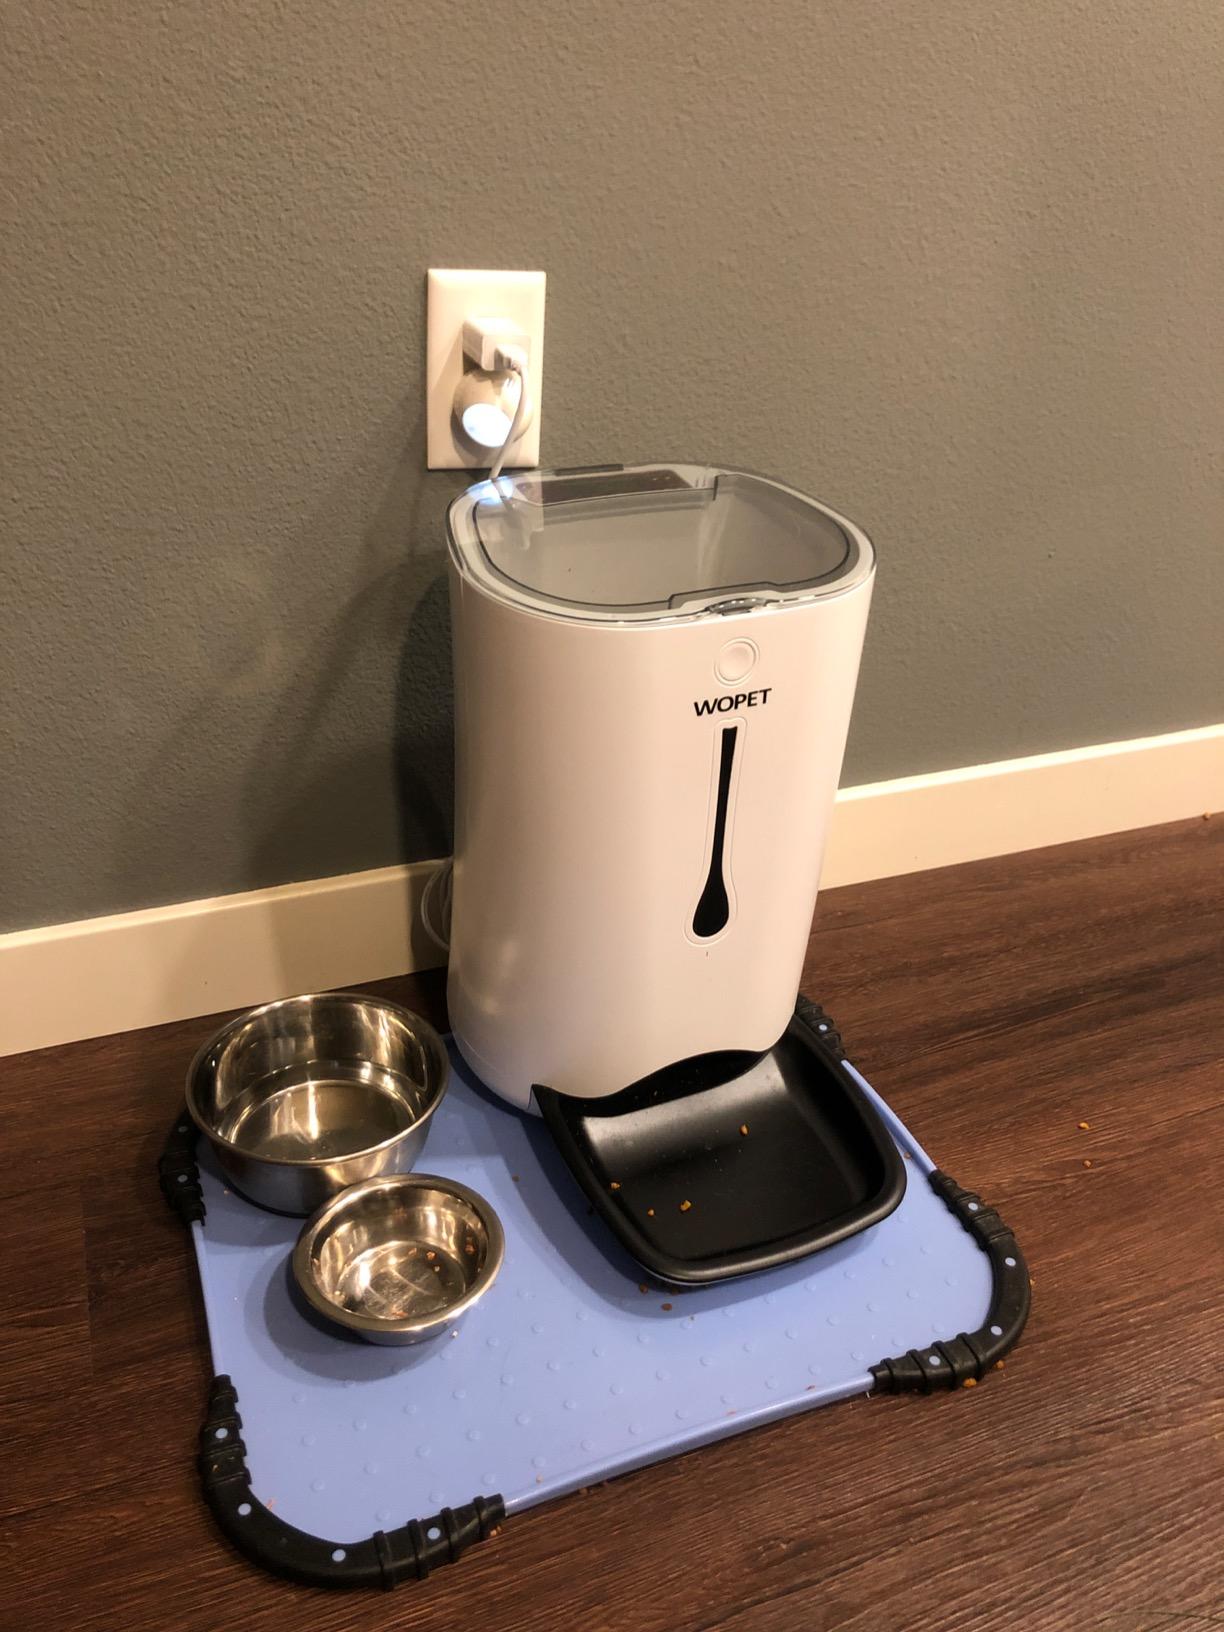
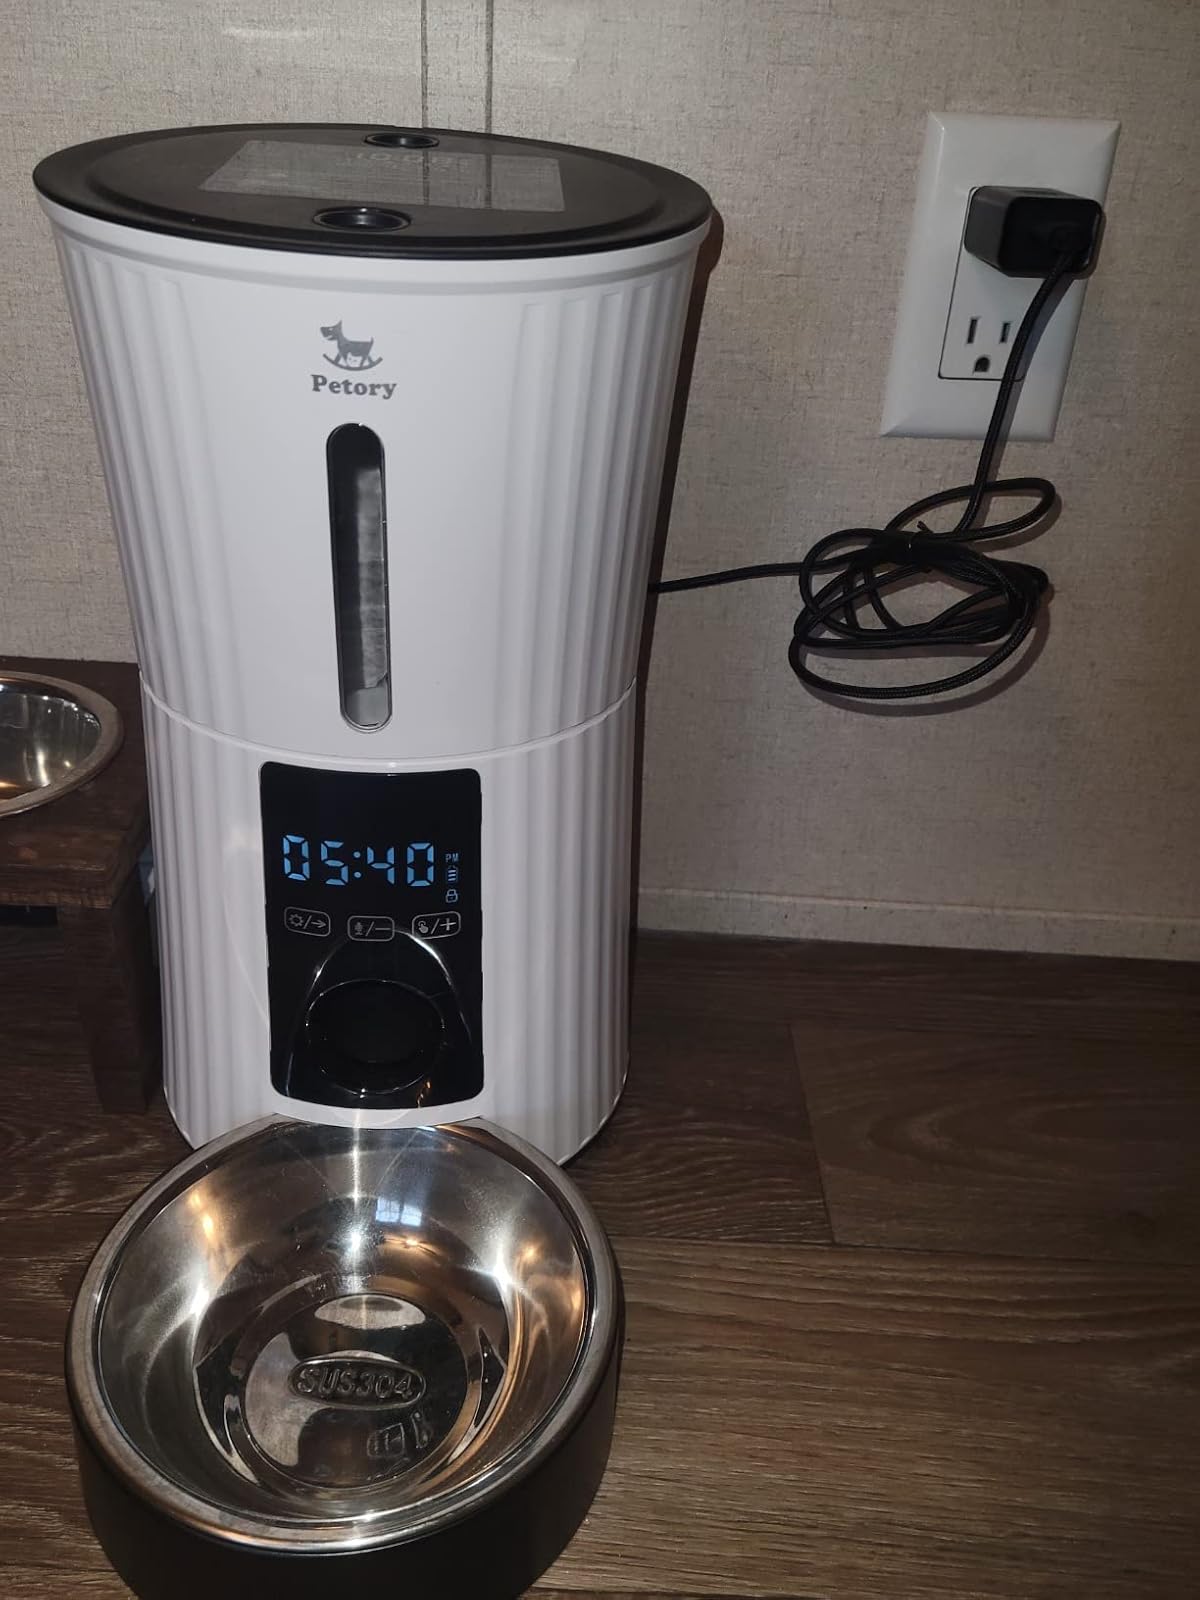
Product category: items_feeder
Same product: no